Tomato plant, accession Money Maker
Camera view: vertical (180 deg); turntable rotation: 240 degrees
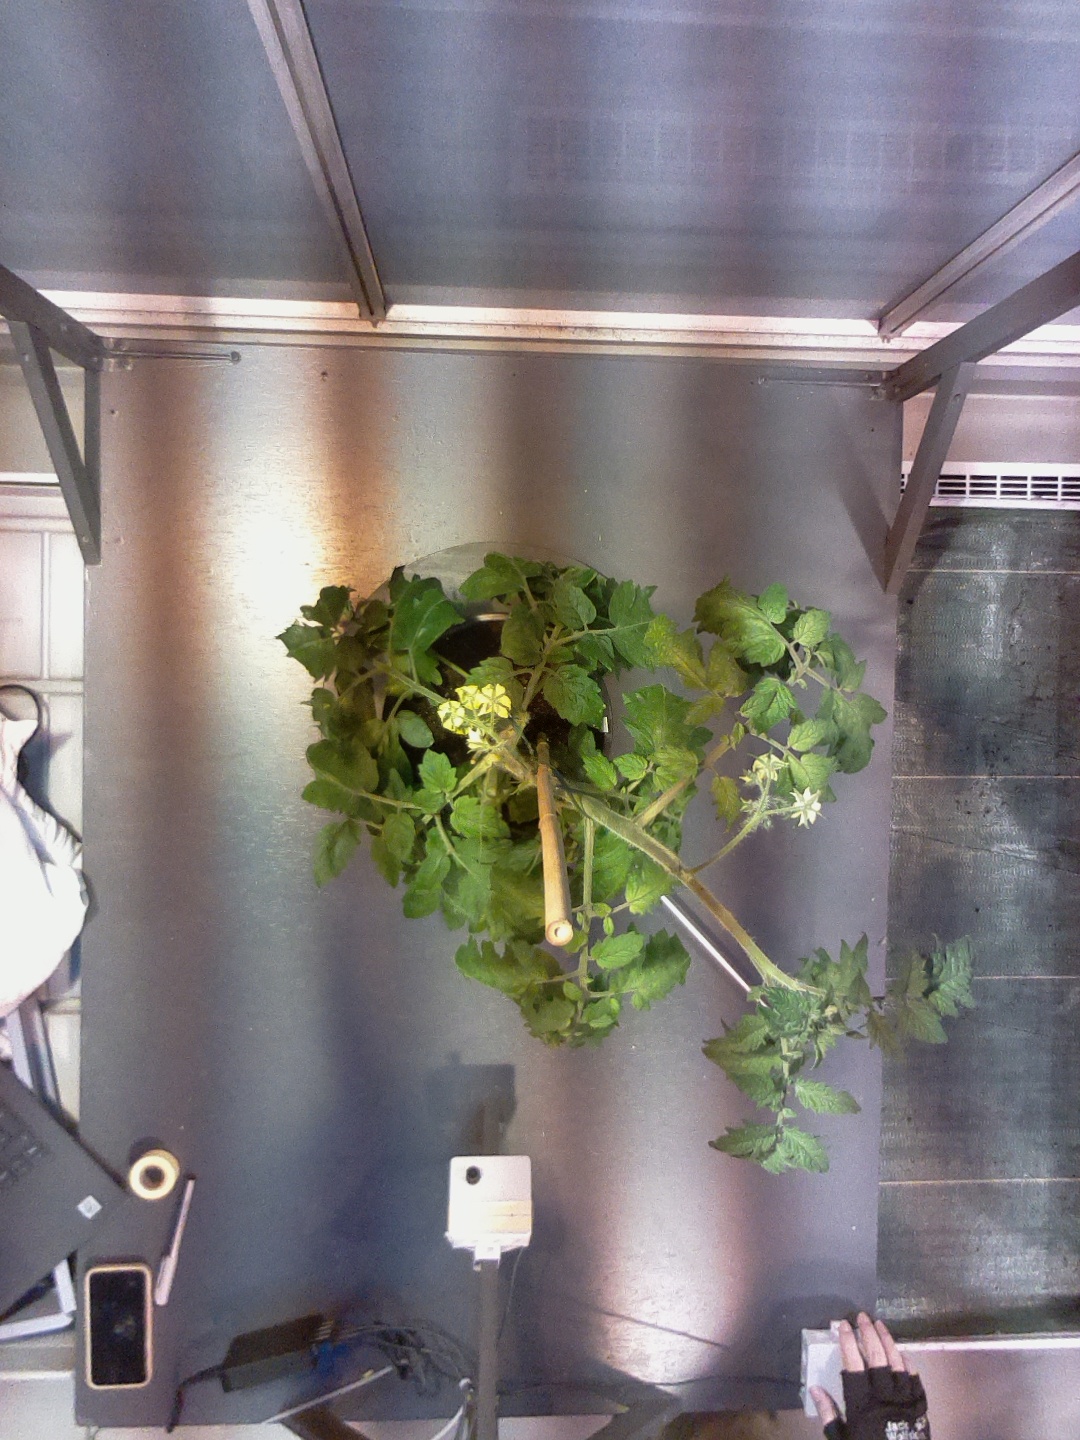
BBCH growth stage 66: Full flowering, 60%-70% of flowers open, more petals falling